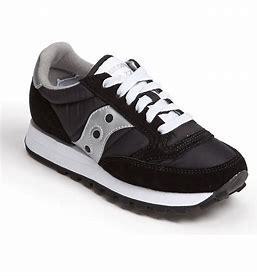
Brand: Saucony
Model: Jazz Original